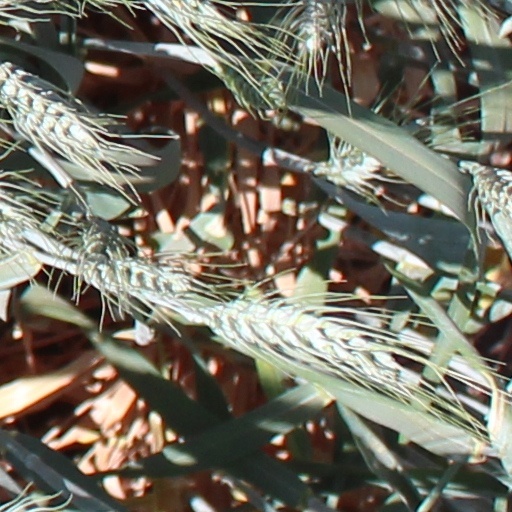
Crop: wheat